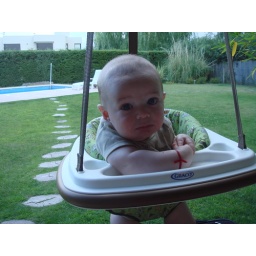
ignacio in the bouncy chair at our rental house in mendoza